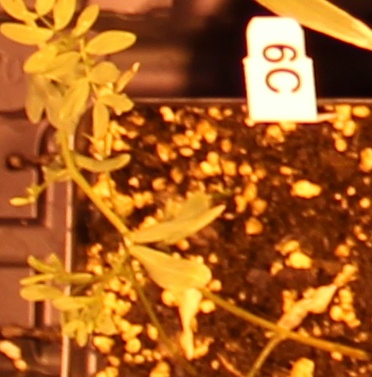
Label: Lentil